Jewish Agency for Israel

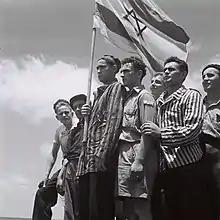
Survivors of the Buchenwald concentration camp arriving in Palestine in 1945. Since their immigration was illegal, they were arrested by the British.

When World War II ended the Agency continued to aid illegal immigration to Palestine through "HaMossad LeAliyah Bet" in an effort known as the "Bricha". Between 1945 and 1948 the Jewish Agency sent 66 ships of refugees to Palestine. Most were intercepted by British authorities, who placed the illegal immigrants, who had just survived the Holocaust, in detention camps in Palestine and later in Cyprus. Only with the establishment of the State of Israel were the detainees allowed to enter the country.